Jiulong County

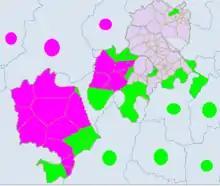
Light green -Yi. Red -Tibetan.

Gyaisi County, also Jiulong County; is a county located in southeastern Garzê Tibetan Autonomous Prefecture, Sichuan province, China. It has a population of 52000, mainly Tibetans, Hans, and Yis.